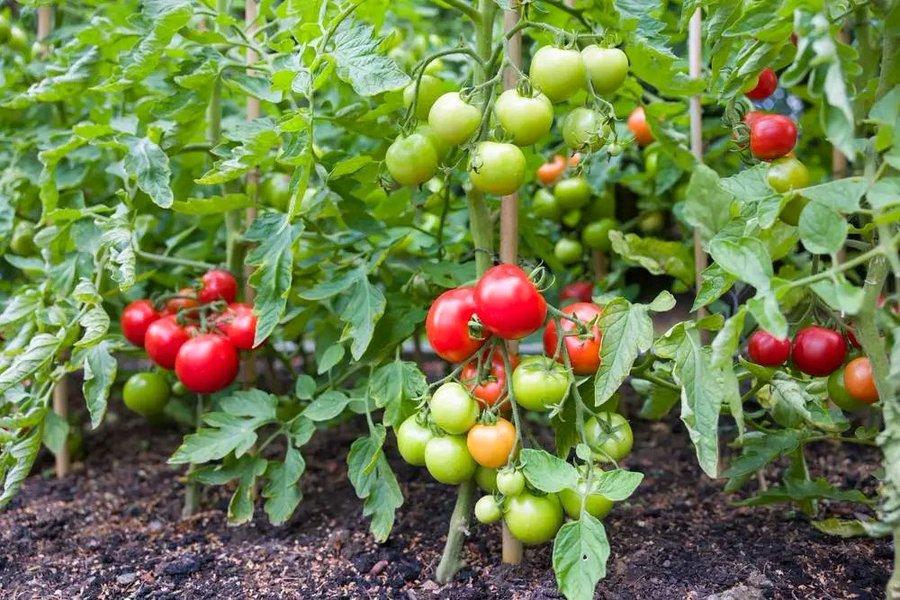
Zao la biashara lililokomaa vizuri shambani tayari kwa ajili ya kwenda kuvunwa, ili kusafirishwa na kwenda kuuzwa kwenye masoko mbalimbali kwa bei ya jumla pamoja na bei ya rejareja; kulingana na thamani ya zao hilo katika soko husika.